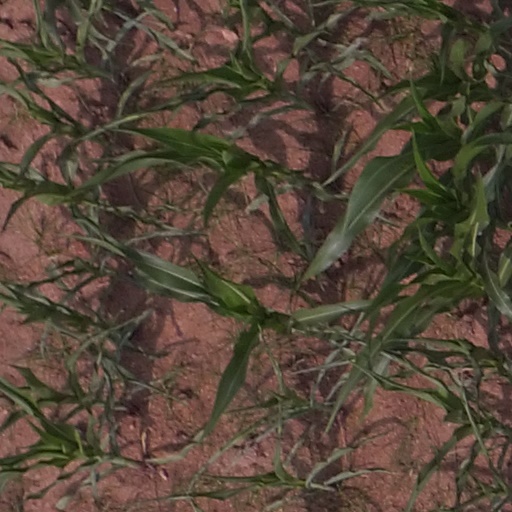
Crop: maize; corn